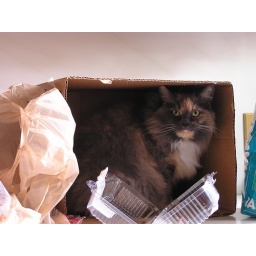
My cat in a box